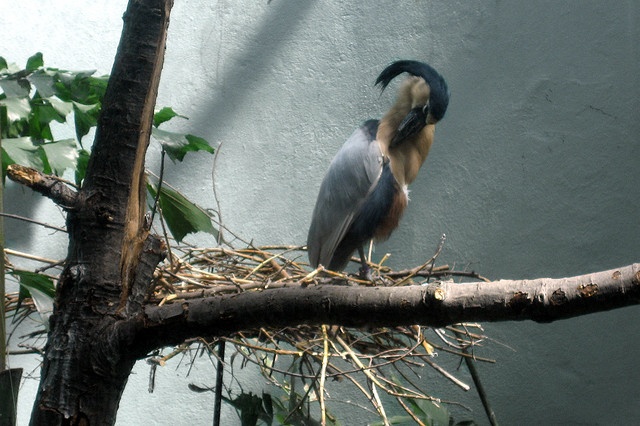
Distortion: mixed2